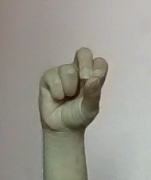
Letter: gaaf